The Emperor of Ocean Park

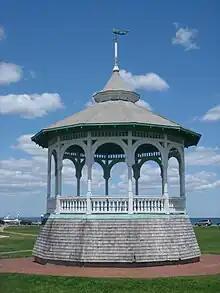
The Ocean Park gazebo in Oak Bluffs.

In an early review, "Publishers Weekly" forecast that "The Emperor of Ocean Park" would bring Carter wide recognition as a novelist. The novel received a broadly positive reception upon release, although some responses were mixed. In a review for the "New York Times", writer Ward Just discussed at length the preoccupation of the book with describing the world of the black bourgeoisie, and suggested that "in Stephen Carter, the black upper class has found its Dreiser" – referring to the influential naturalist author Theodore Dreiser. It was described as an "expansively, constantly interesting book" by "The Detroit Free Press", which suggested it would be popular summer reading material. Like others, Jelani Cobb of "The Crisis" noted that the book features aspects of both genre and literary fiction, describing Carter's attempt to bring the two together as sprawling and sublime. He drew attention to the unusual protagonist, describing the Talcott Garland character as "jaded, overweight, and profoundly insecure". Historian Elizabeth Fox-Genovese considered the book to be "gripping", and noted that Carter had over a decade of experience in writing non-fiction about politics, law, and religion. She suggested that he may have used fiction to allow him more freedom to explore these topics, away from the didactic requirements of non-fiction.